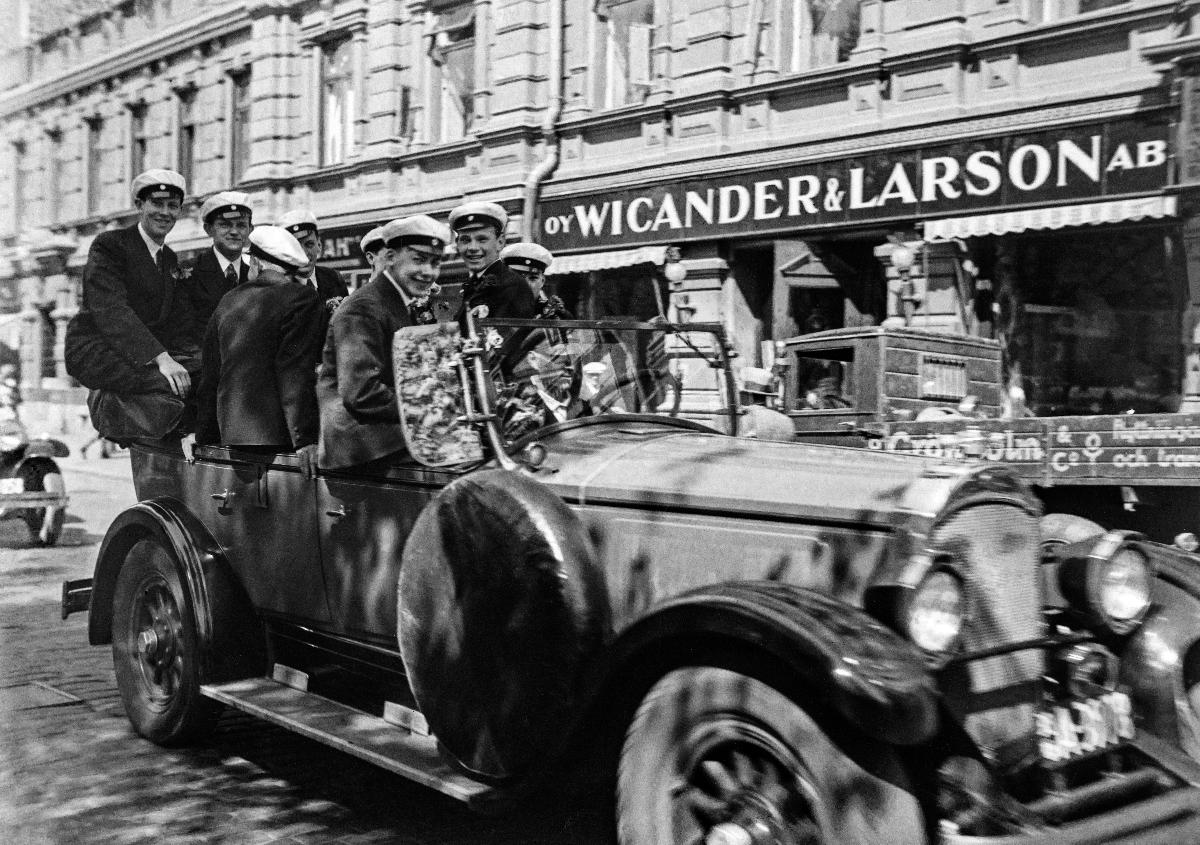
Ylioppilaita
Studenter; Students
sisällön kuvaus: Ylioppilaita Pohjoisesplanadilla Helsingissä 31.5.1932. content description: Students on Pohjoisesplanadi in Helsinki 31.5.1932. innehållsbeskrivning: Studenter på Norra Esplanaden i Helsingfors 31.5.1932.
Kuvaaja: Sundström, Hugo, kuvaaja
Vuosi: 1932
Paikka: Suomi, Uusimaa, Helsinki
Aiheet: opiskelijat; ylioppilaat; HBL; students; general upper secondary school graduates; studerande; studenter; studeranden